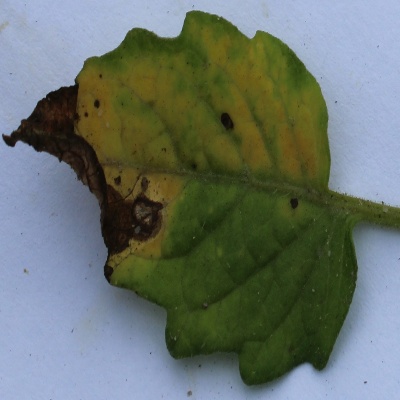
Crop: Tomato
Condition: leaf blight